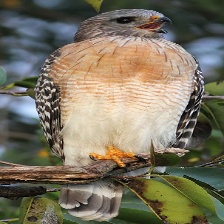
Species: RED SHOULDERED HAWK
Scientific name: BUTEO LINEATUS